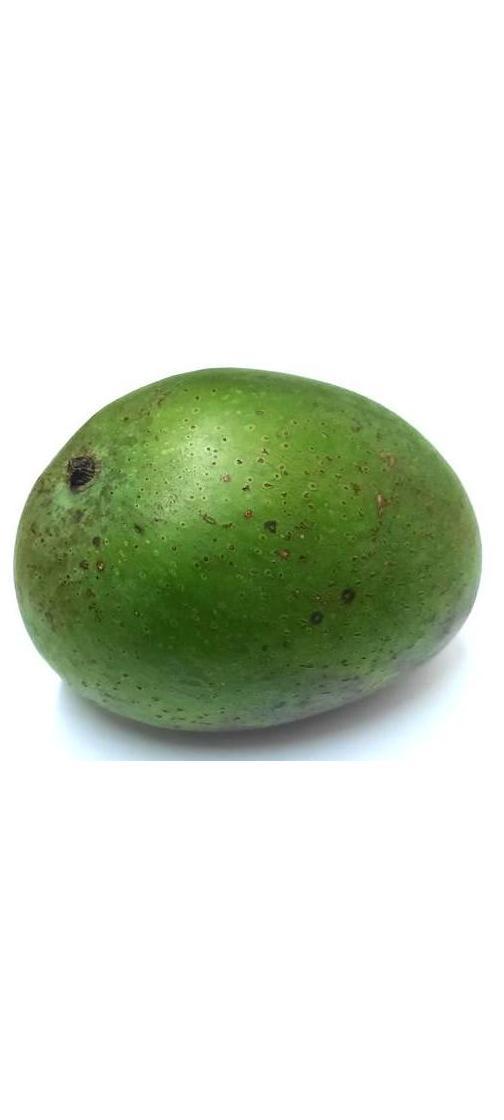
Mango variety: Ashshina Zhinuk